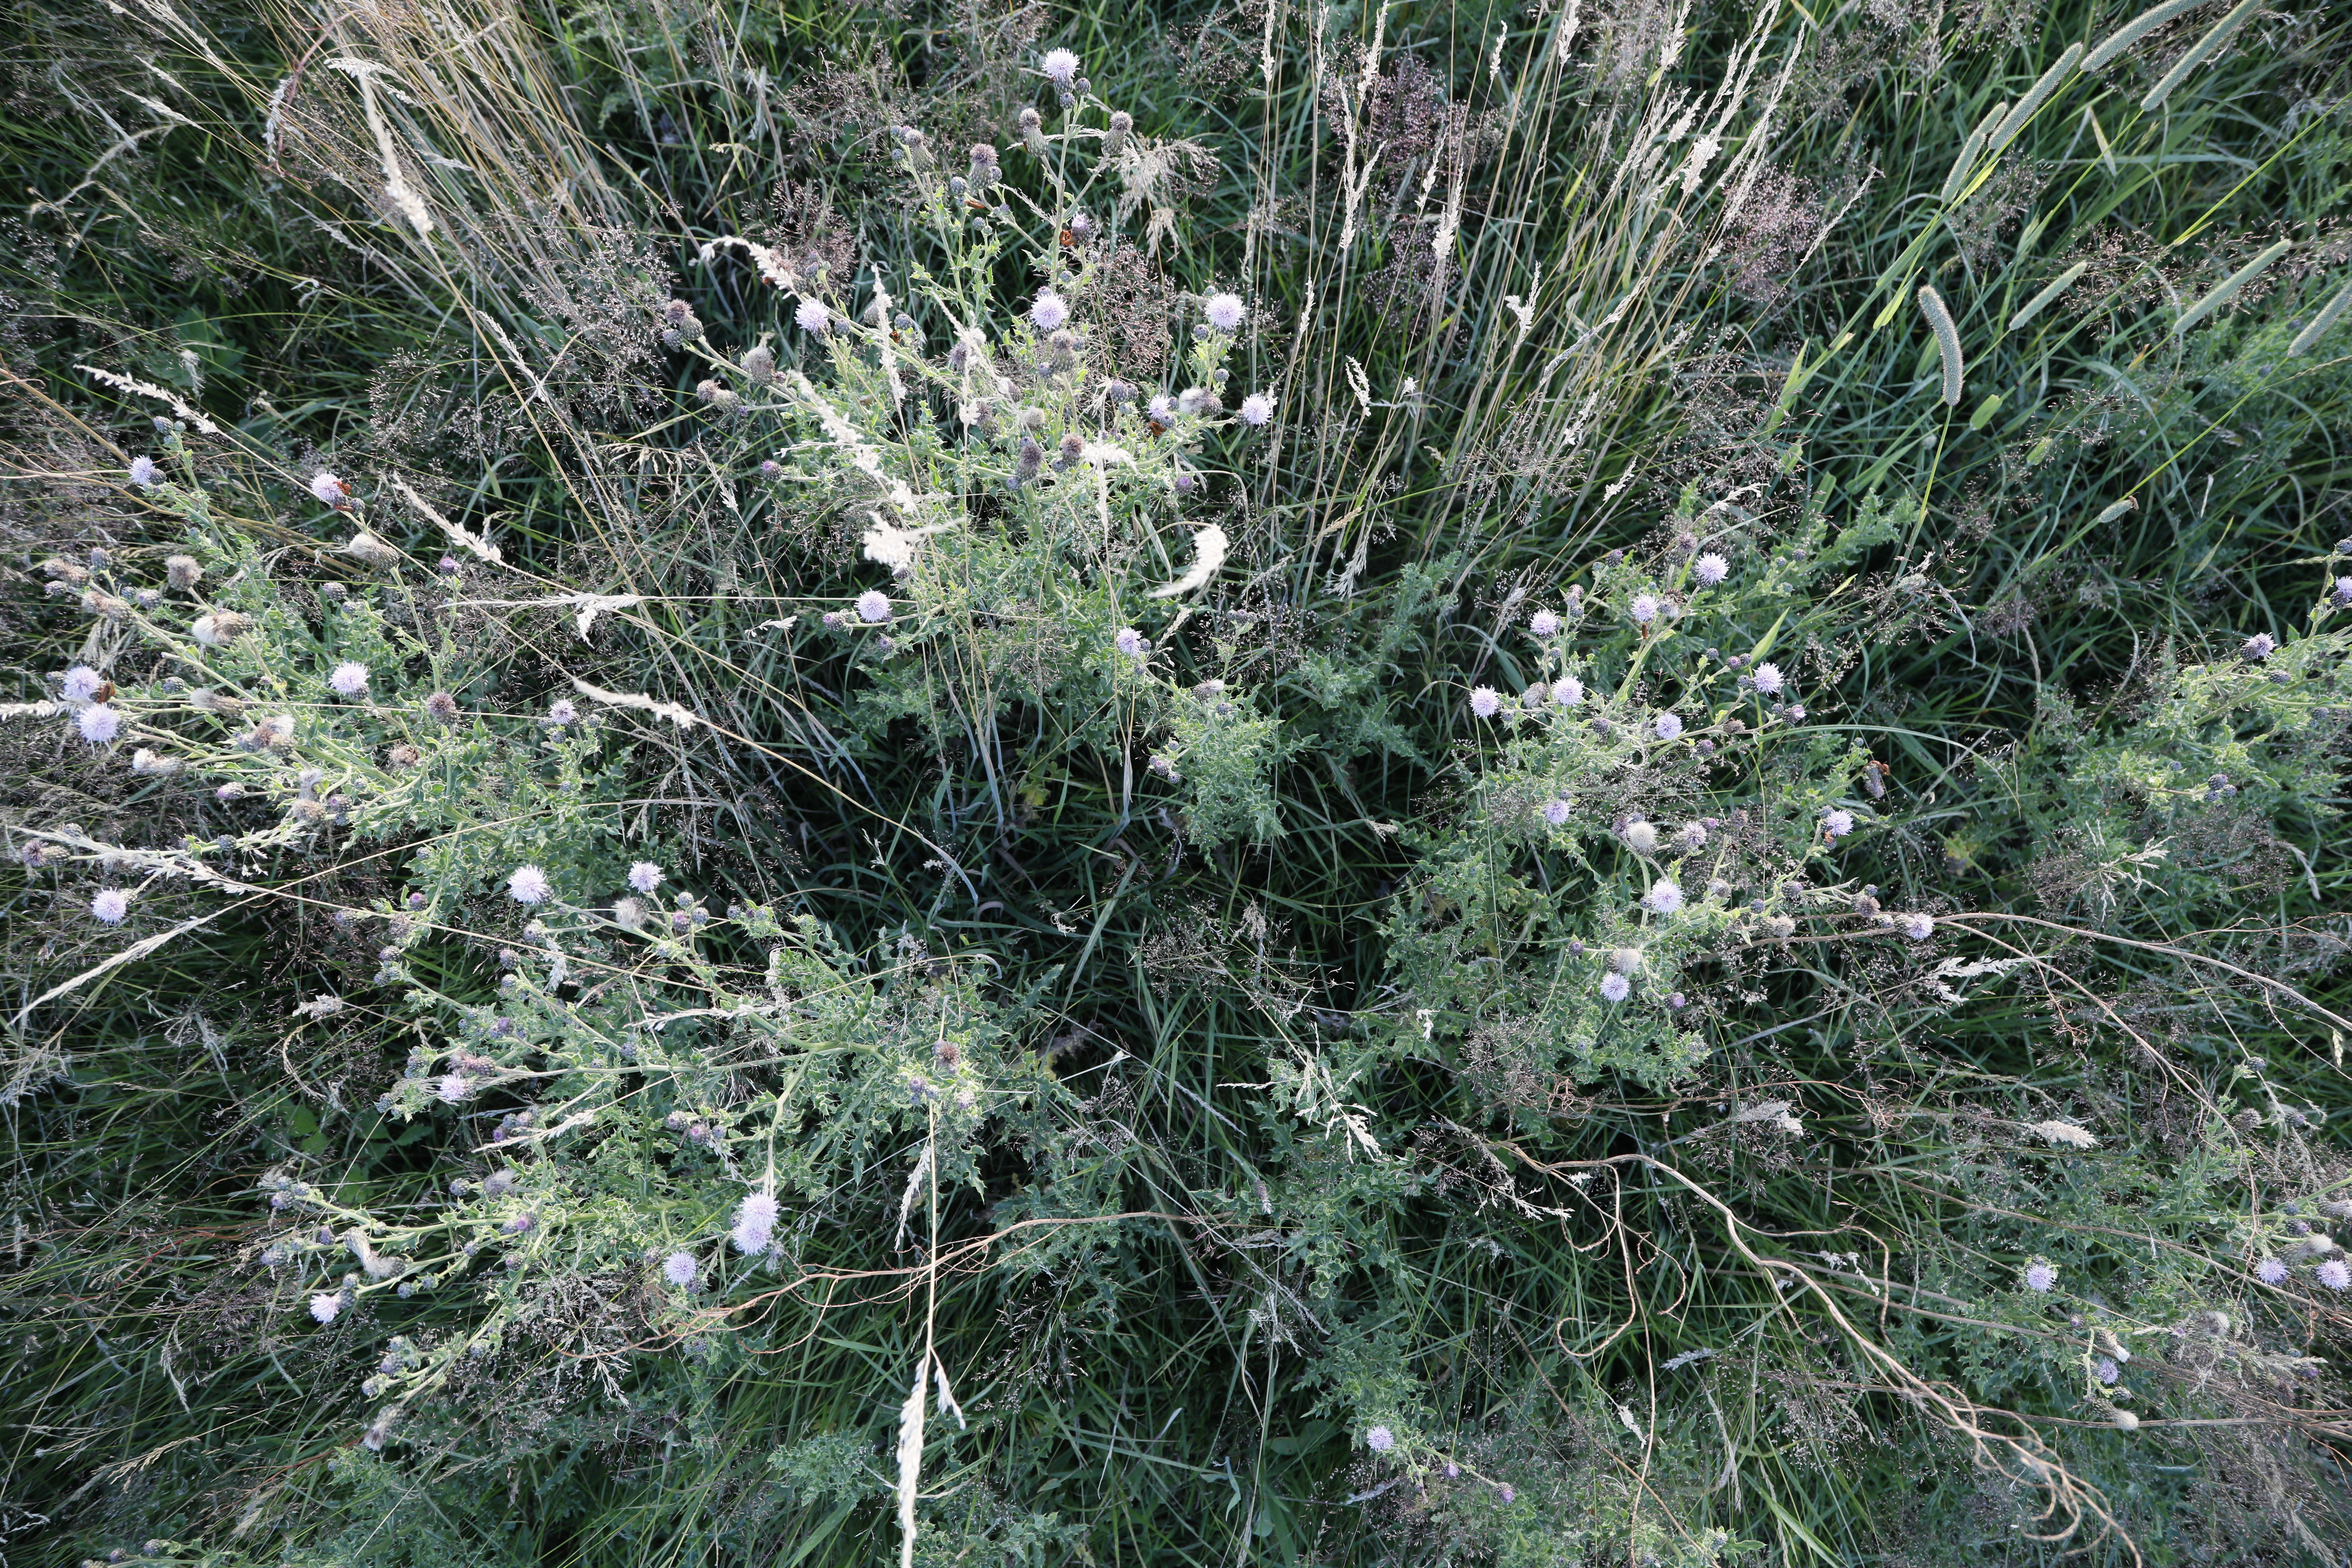
Plant species: Cirsium arvense